The Professionals (TV series)

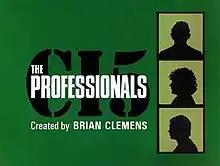
Title card used from Series 2 onwards, and repeat transmissions of Series 1

The Professionals is a British crime-action television drama series produced by Avengers Mark1 Productions for London Weekend Television (LWT) that aired on the ITV network from 30 December 1977 to 6 February 1983. In all, 57 episodes were produced, filmed between 1977 and 1981. It starred Martin Shaw, Lewis Collins and Gordon Jackson as agents of the fictional "CI5" (Criminal Intelligence 5, alluding to the real-life MI5 and CID).